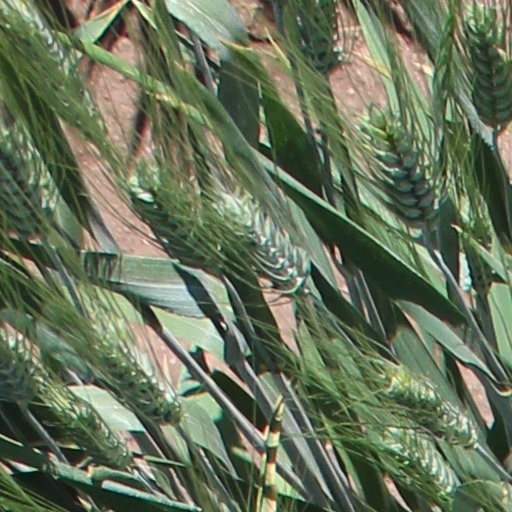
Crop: wheat